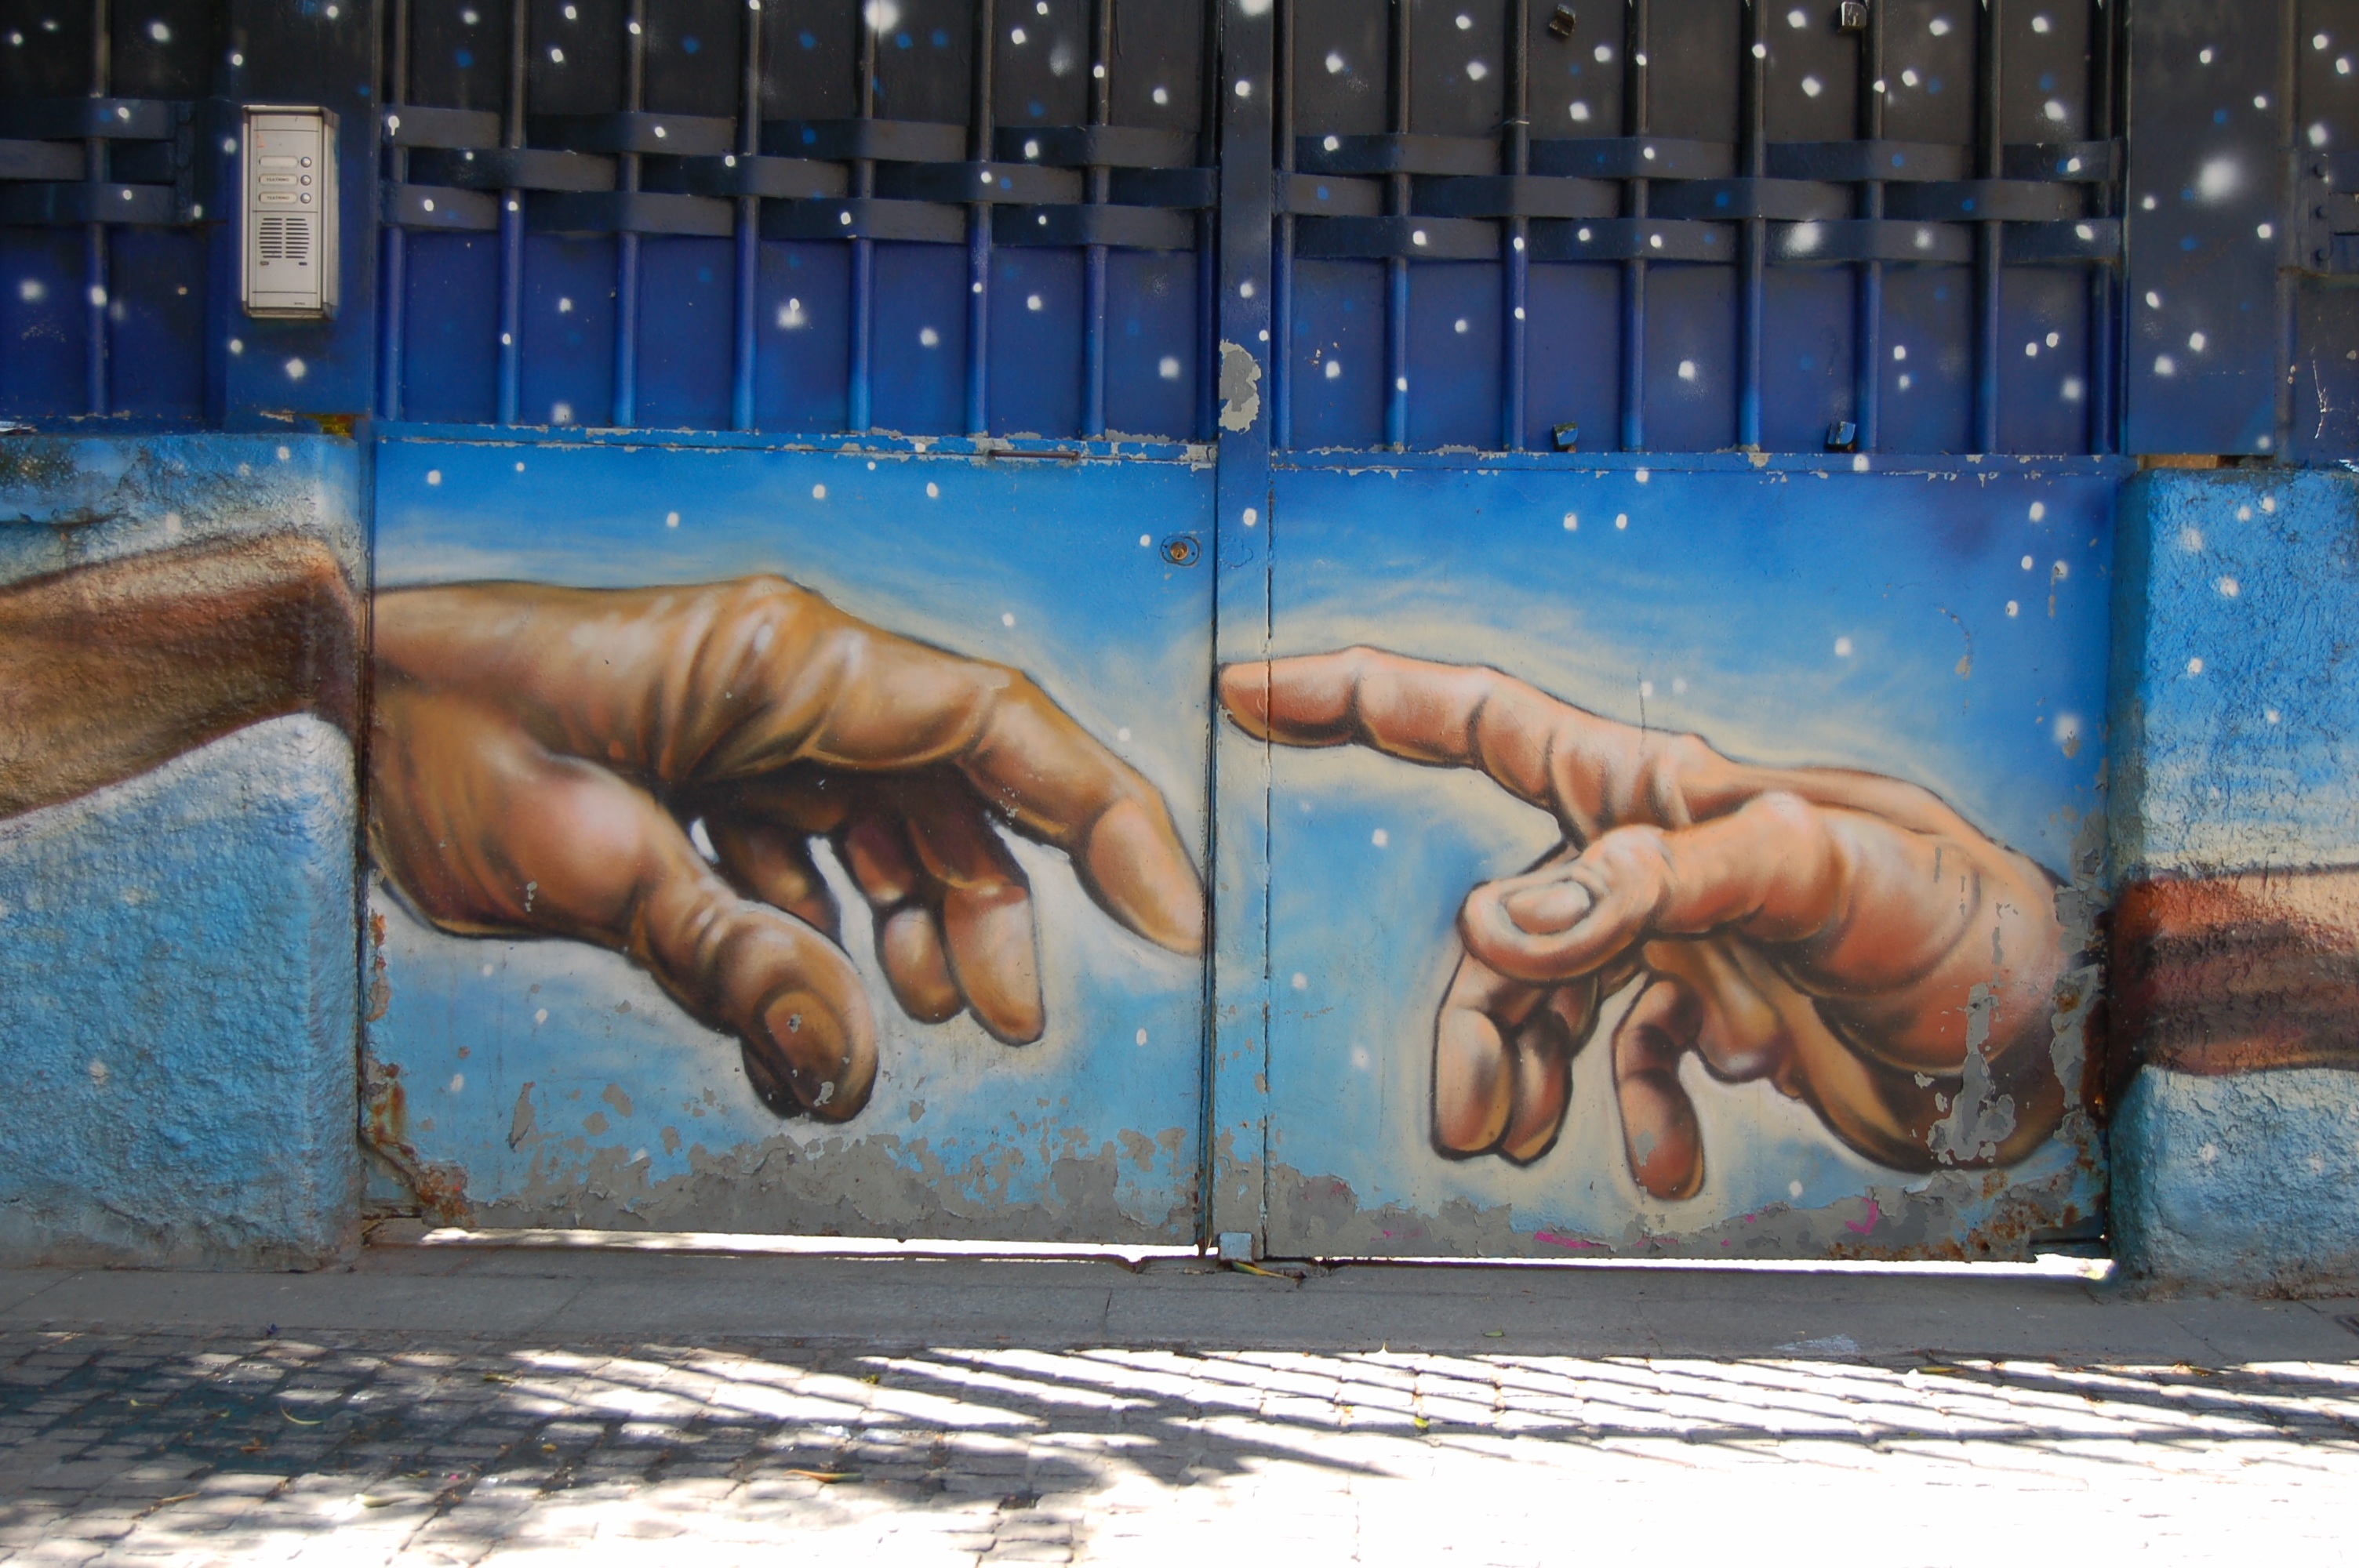
muscle, art